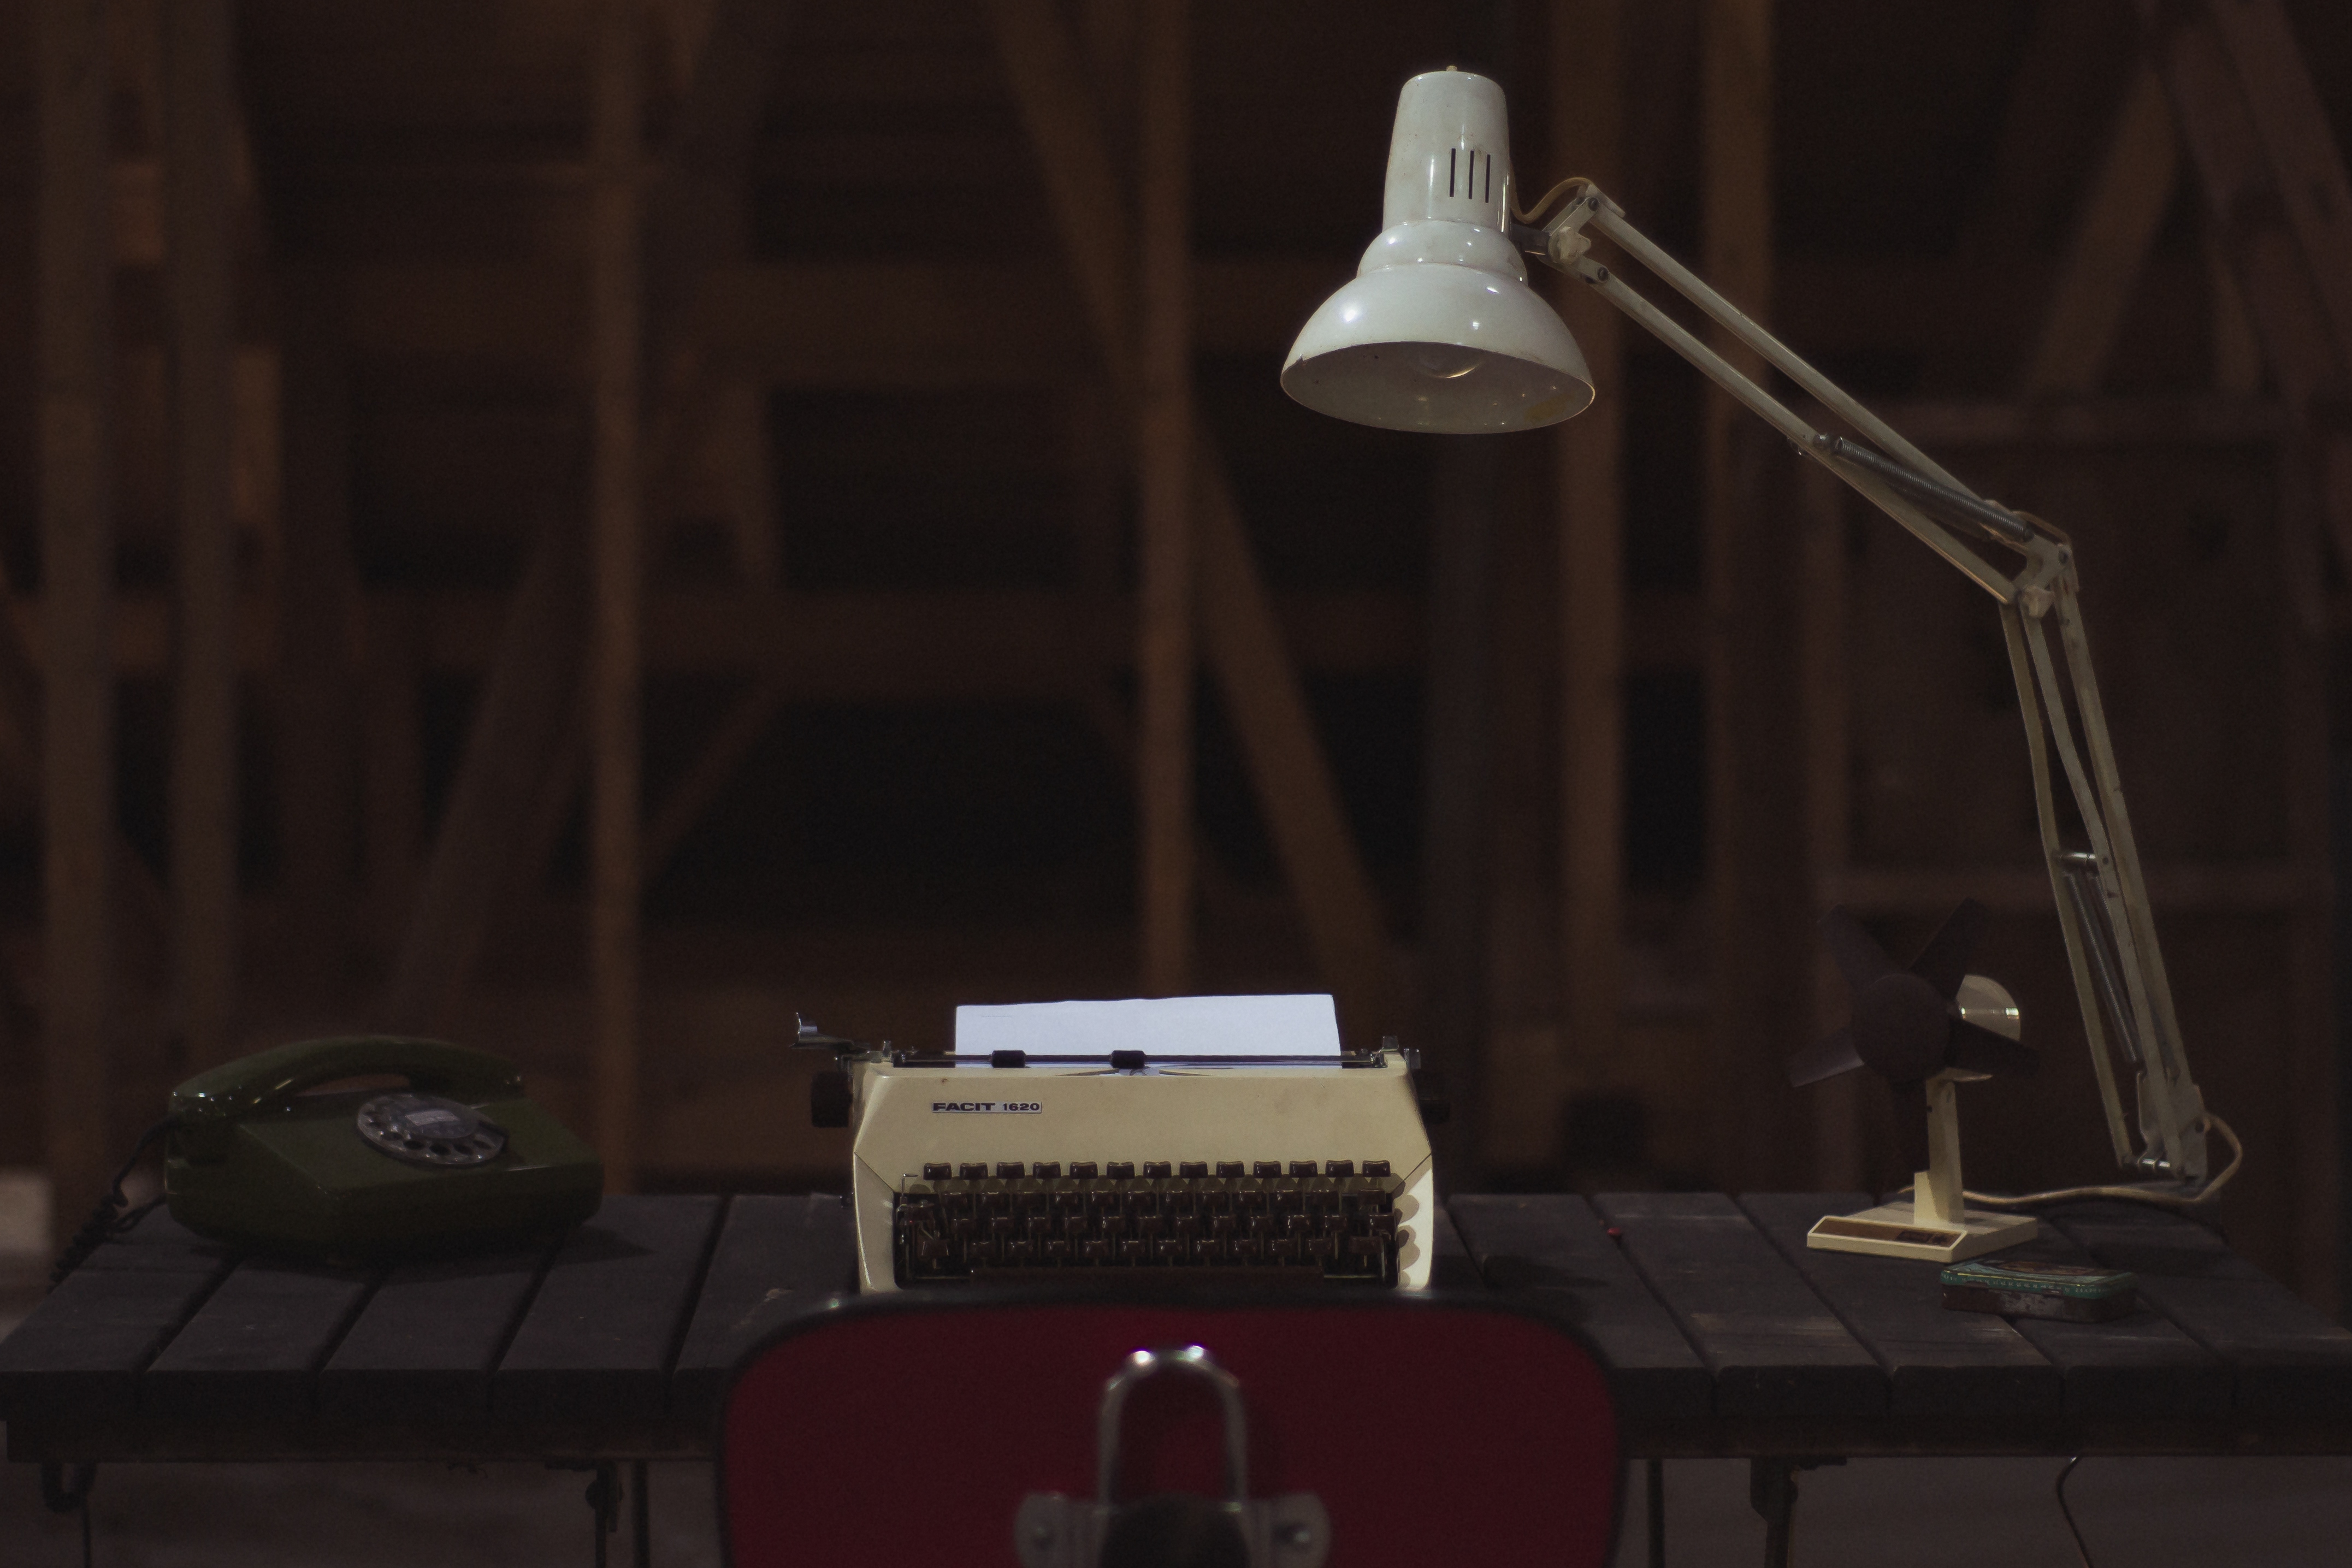
lamp, lighting, lampshade, room, lighting accessory, light fixture, Adventure game, animation